Gerard Tierney

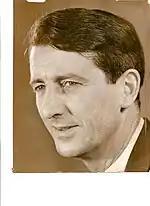
Gearóid Ó Tighearnaigh

Gerry Tierney (Gearóid Ó Tighearnaigh; IPA:ˈɟaɾˠoːdʲ oː ˈtʲɪjəɾˠn̪ˠiː) (1923–1979) was a popular bi-lingual Irish radio broadcaster for RTÉ. He hosted the radio quiz show "Twenty Questions".